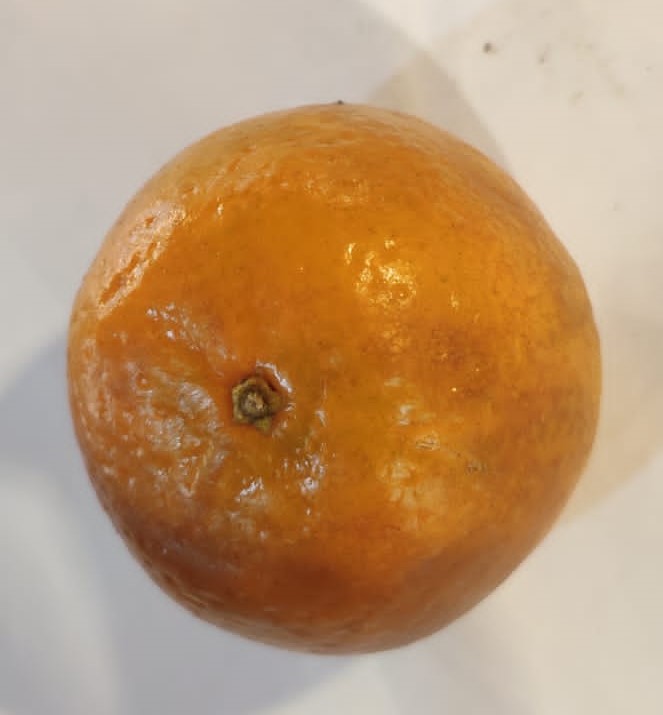
Fruit: orange
Condition: rotten